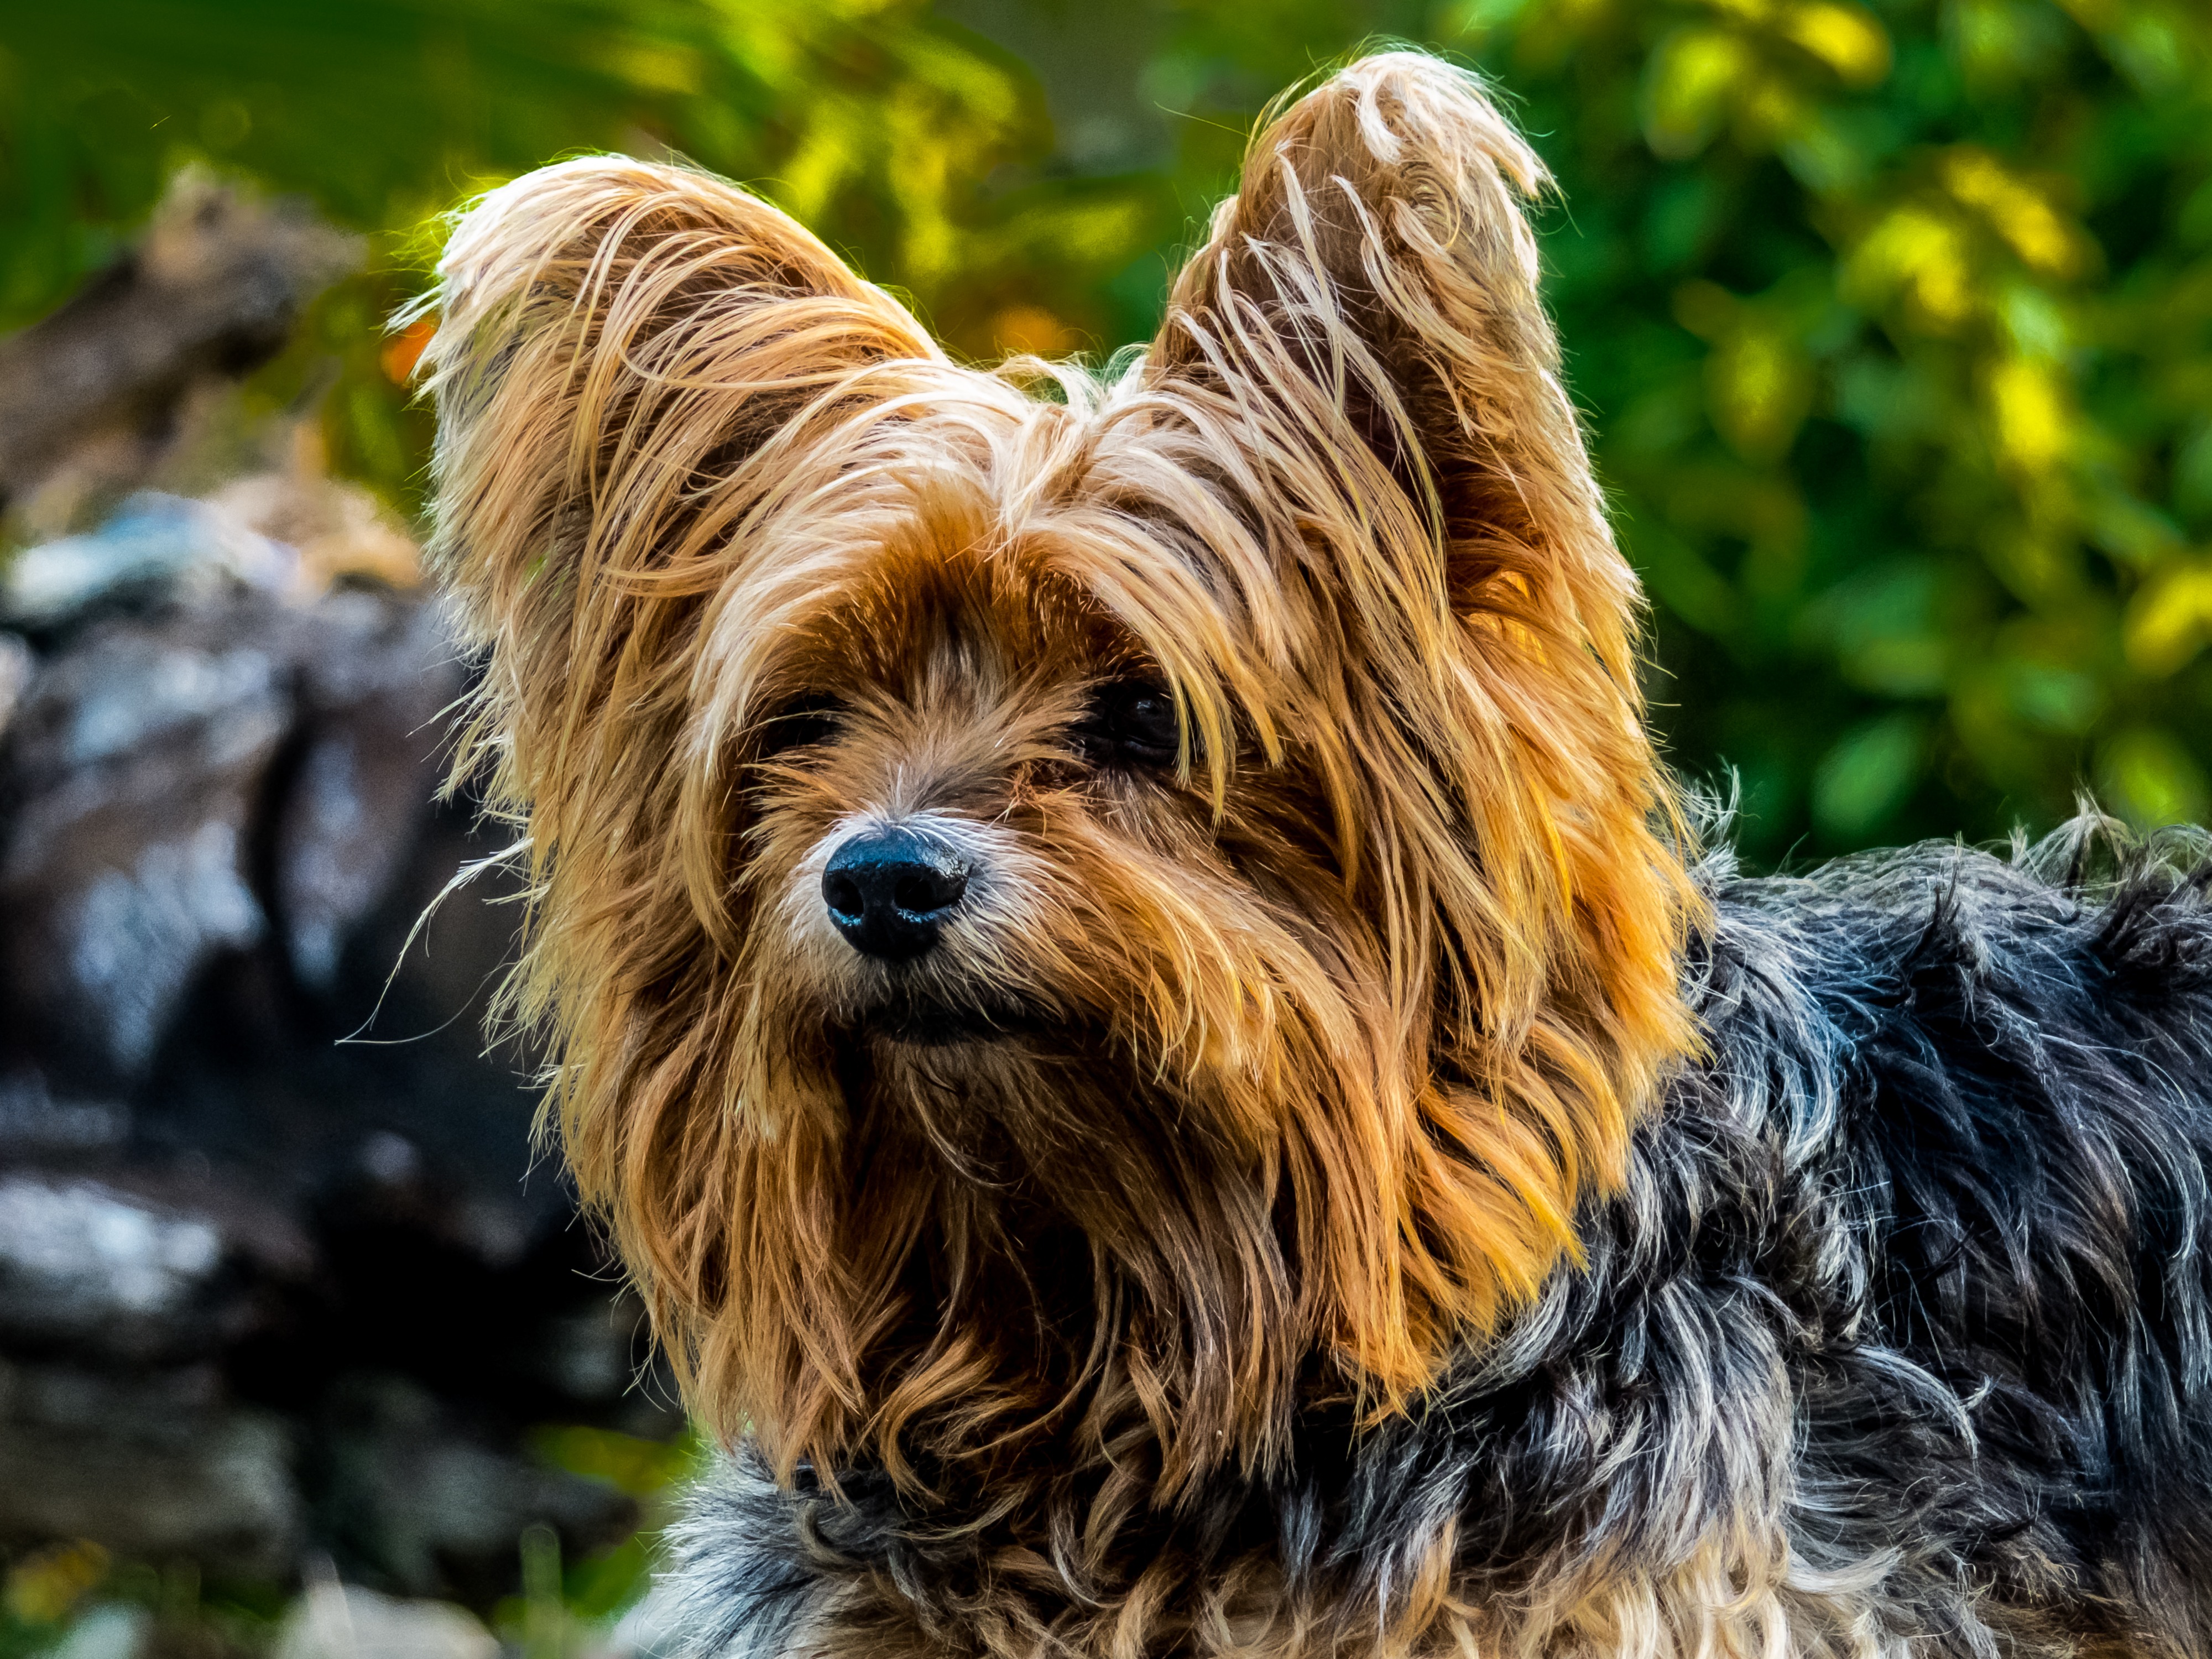
dog, mammal, vertebrate, dog breed, terrier, small dog, yorkshire terrier, cairn terrier, australian silky terrier, dog like mammal, carnivoran, australian terrier, schnoodle, glen of imaal terrier, dog crossbreeds, morkie, biewer terrier, norwich terrier, norfolk terrier, vulnerable native breeds